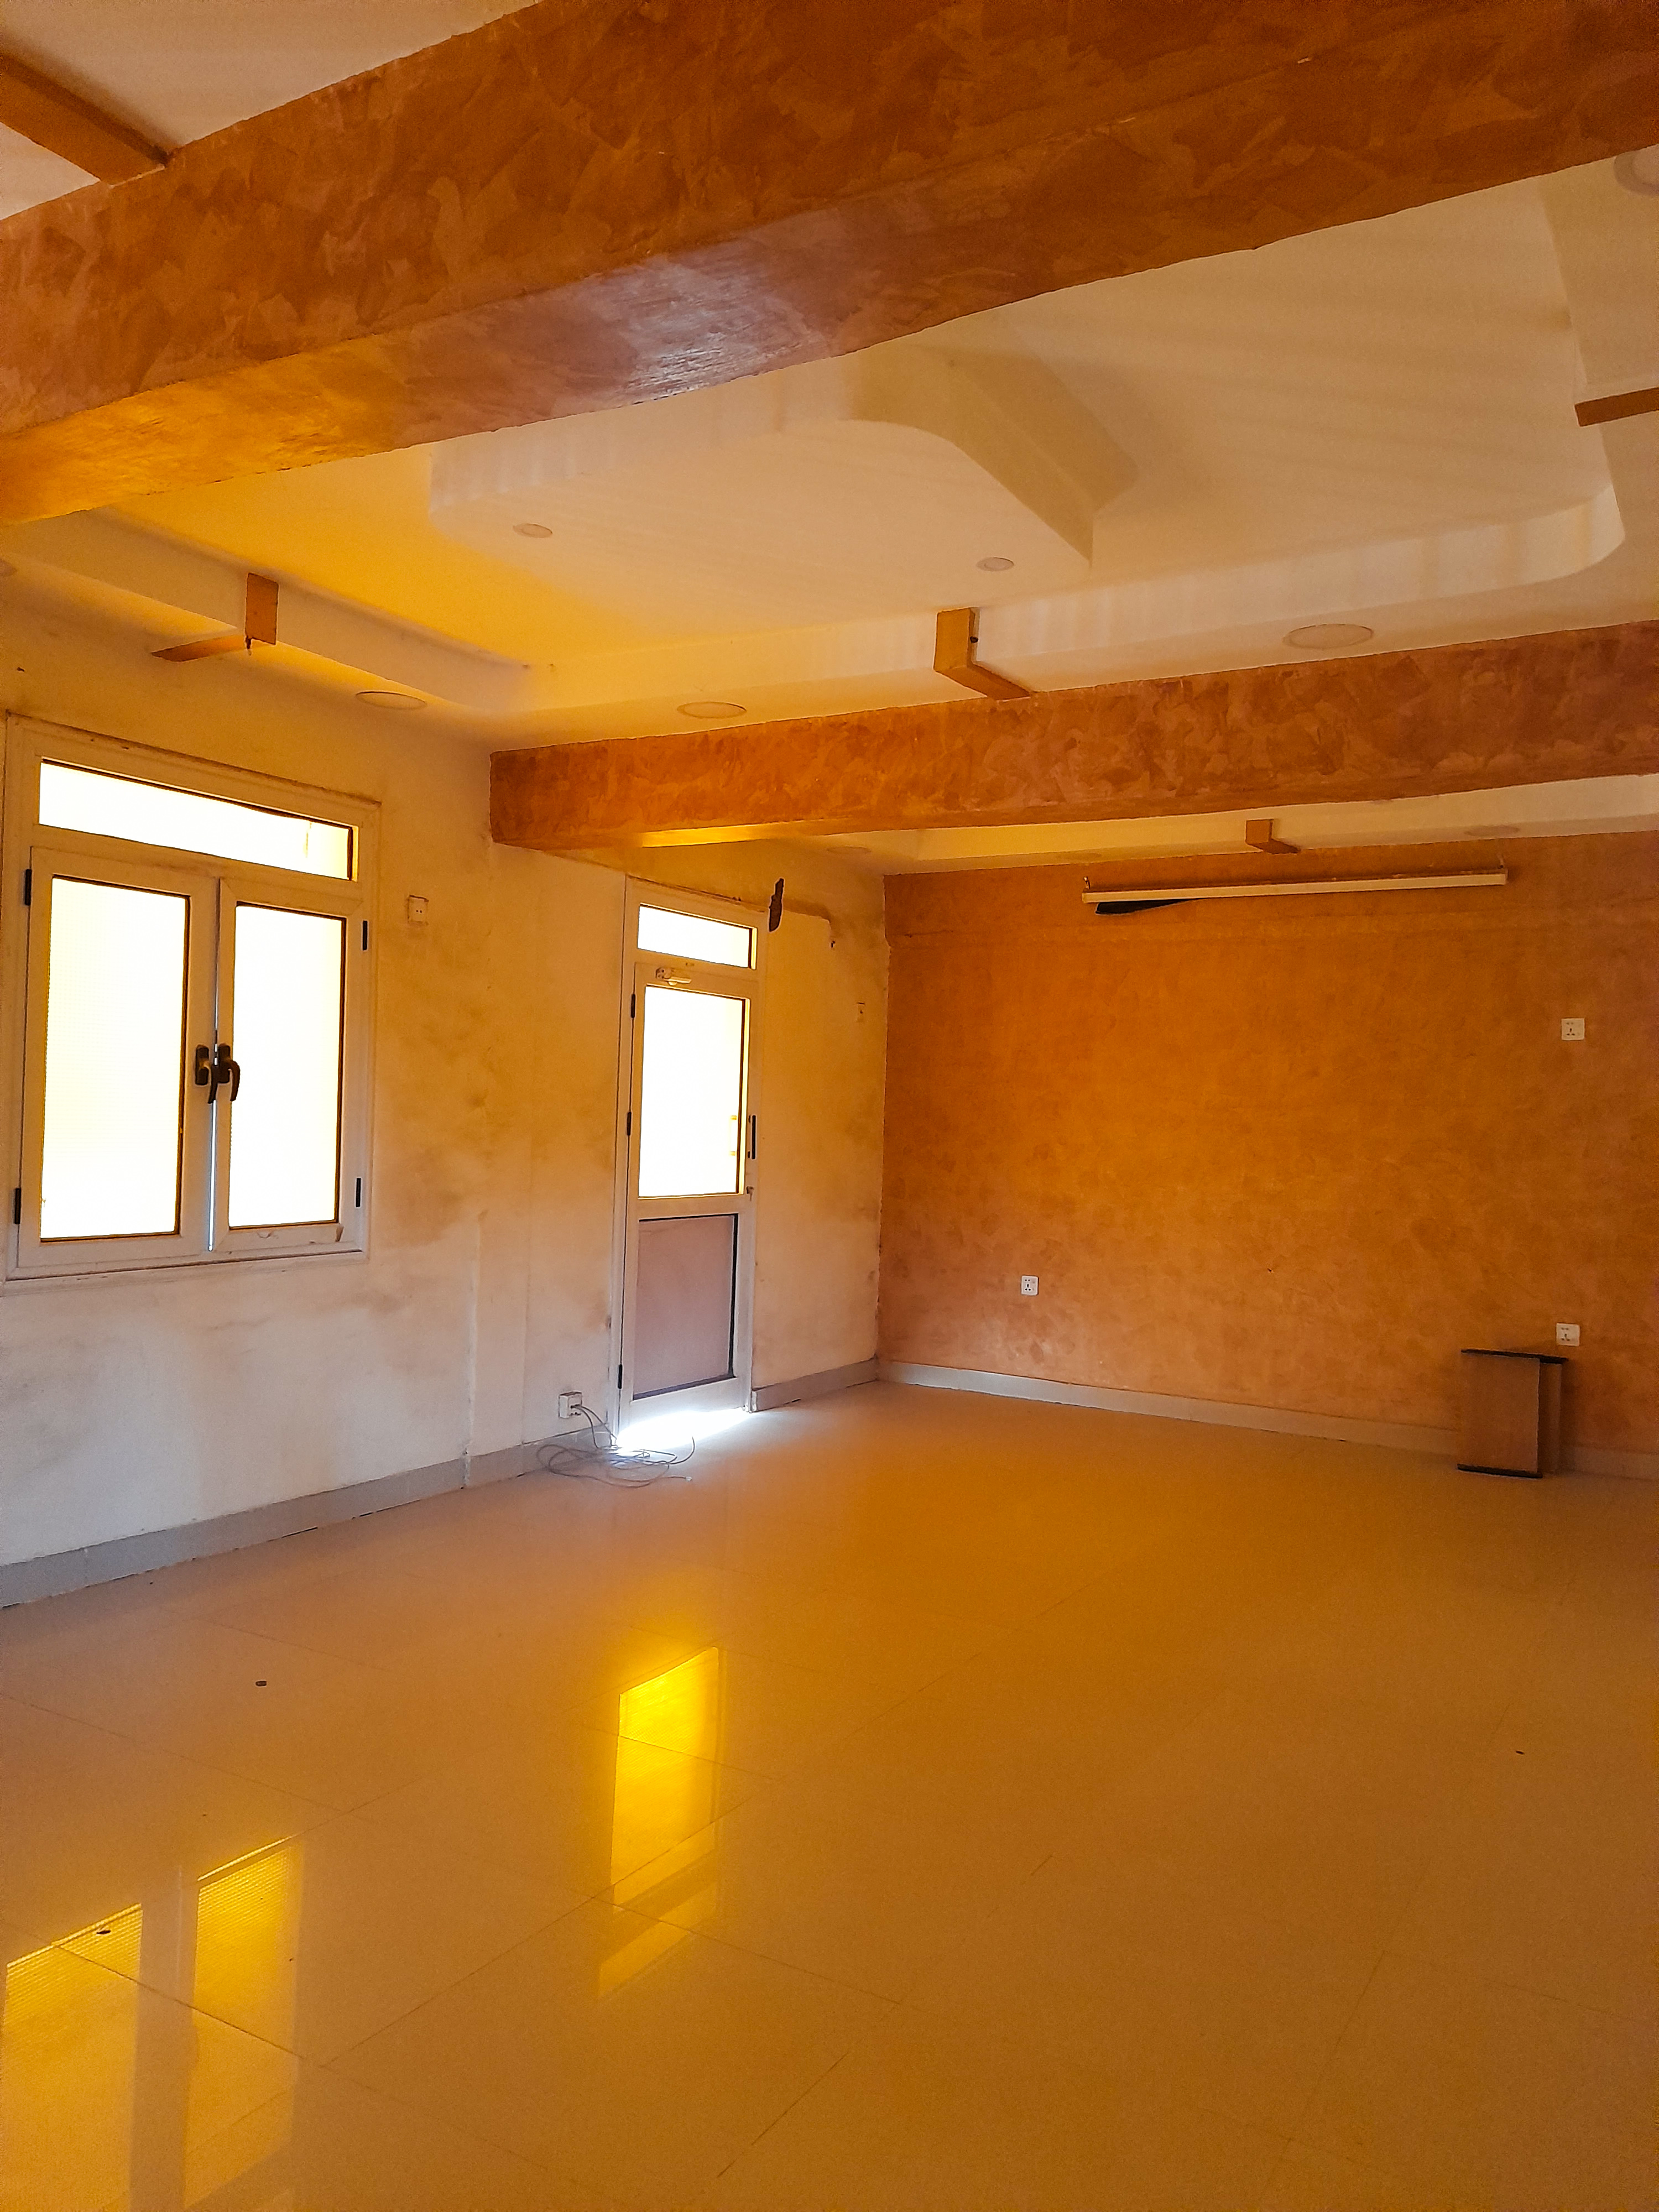
الوصف بالفصحى: غرفة فارغة بجدران برتقالية وضوء شمس دافئ
التصنيف: Uncategorized